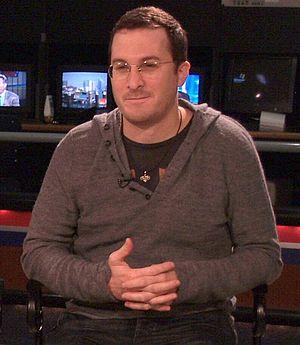
La 68ᵉ édition de la Mostra de Venise s'est tenue du 31 août 2011 au 10 septembre 2011. Le réalisateur américain Darren Aronofsky était le président du jury.
Darren Aronofsky [ˈdæɹən ˈɛɹənˈɔfski], né le 12 février 1969 à Brooklyn, est un réalisateur américain. Il travaille aussi en tant que scénariste et producteur.
Mickey Rourke [ˈmɪki ɹʊəɹk] est un acteur, scénariste et boxeur américain né le 16 septembre 1952 à Schenectady.